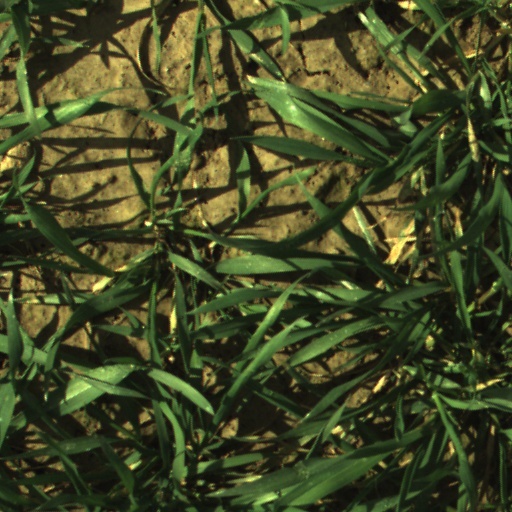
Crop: wheat